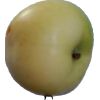
Label: Apple 6